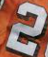
Number: 2